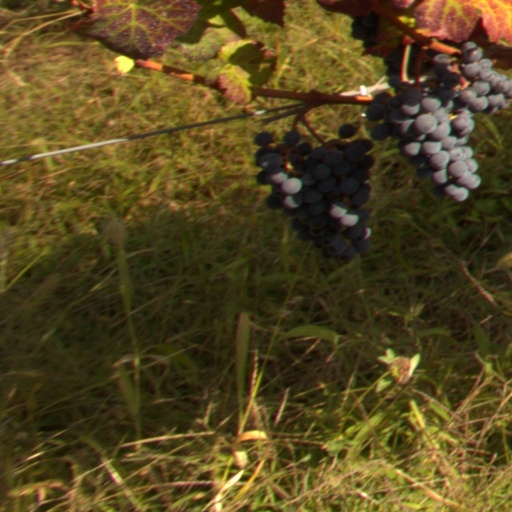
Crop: grape